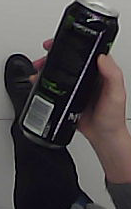
Product: monster_energydrink